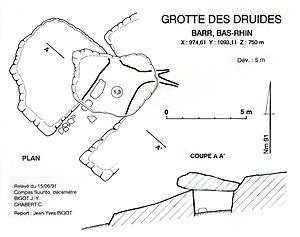
Grotte des Druides. Topographie.
La grotte des Druides est une petite cavité naturelle située dans la commune de Barr, dans le massif des Vosges, département du Bas-Rhin.